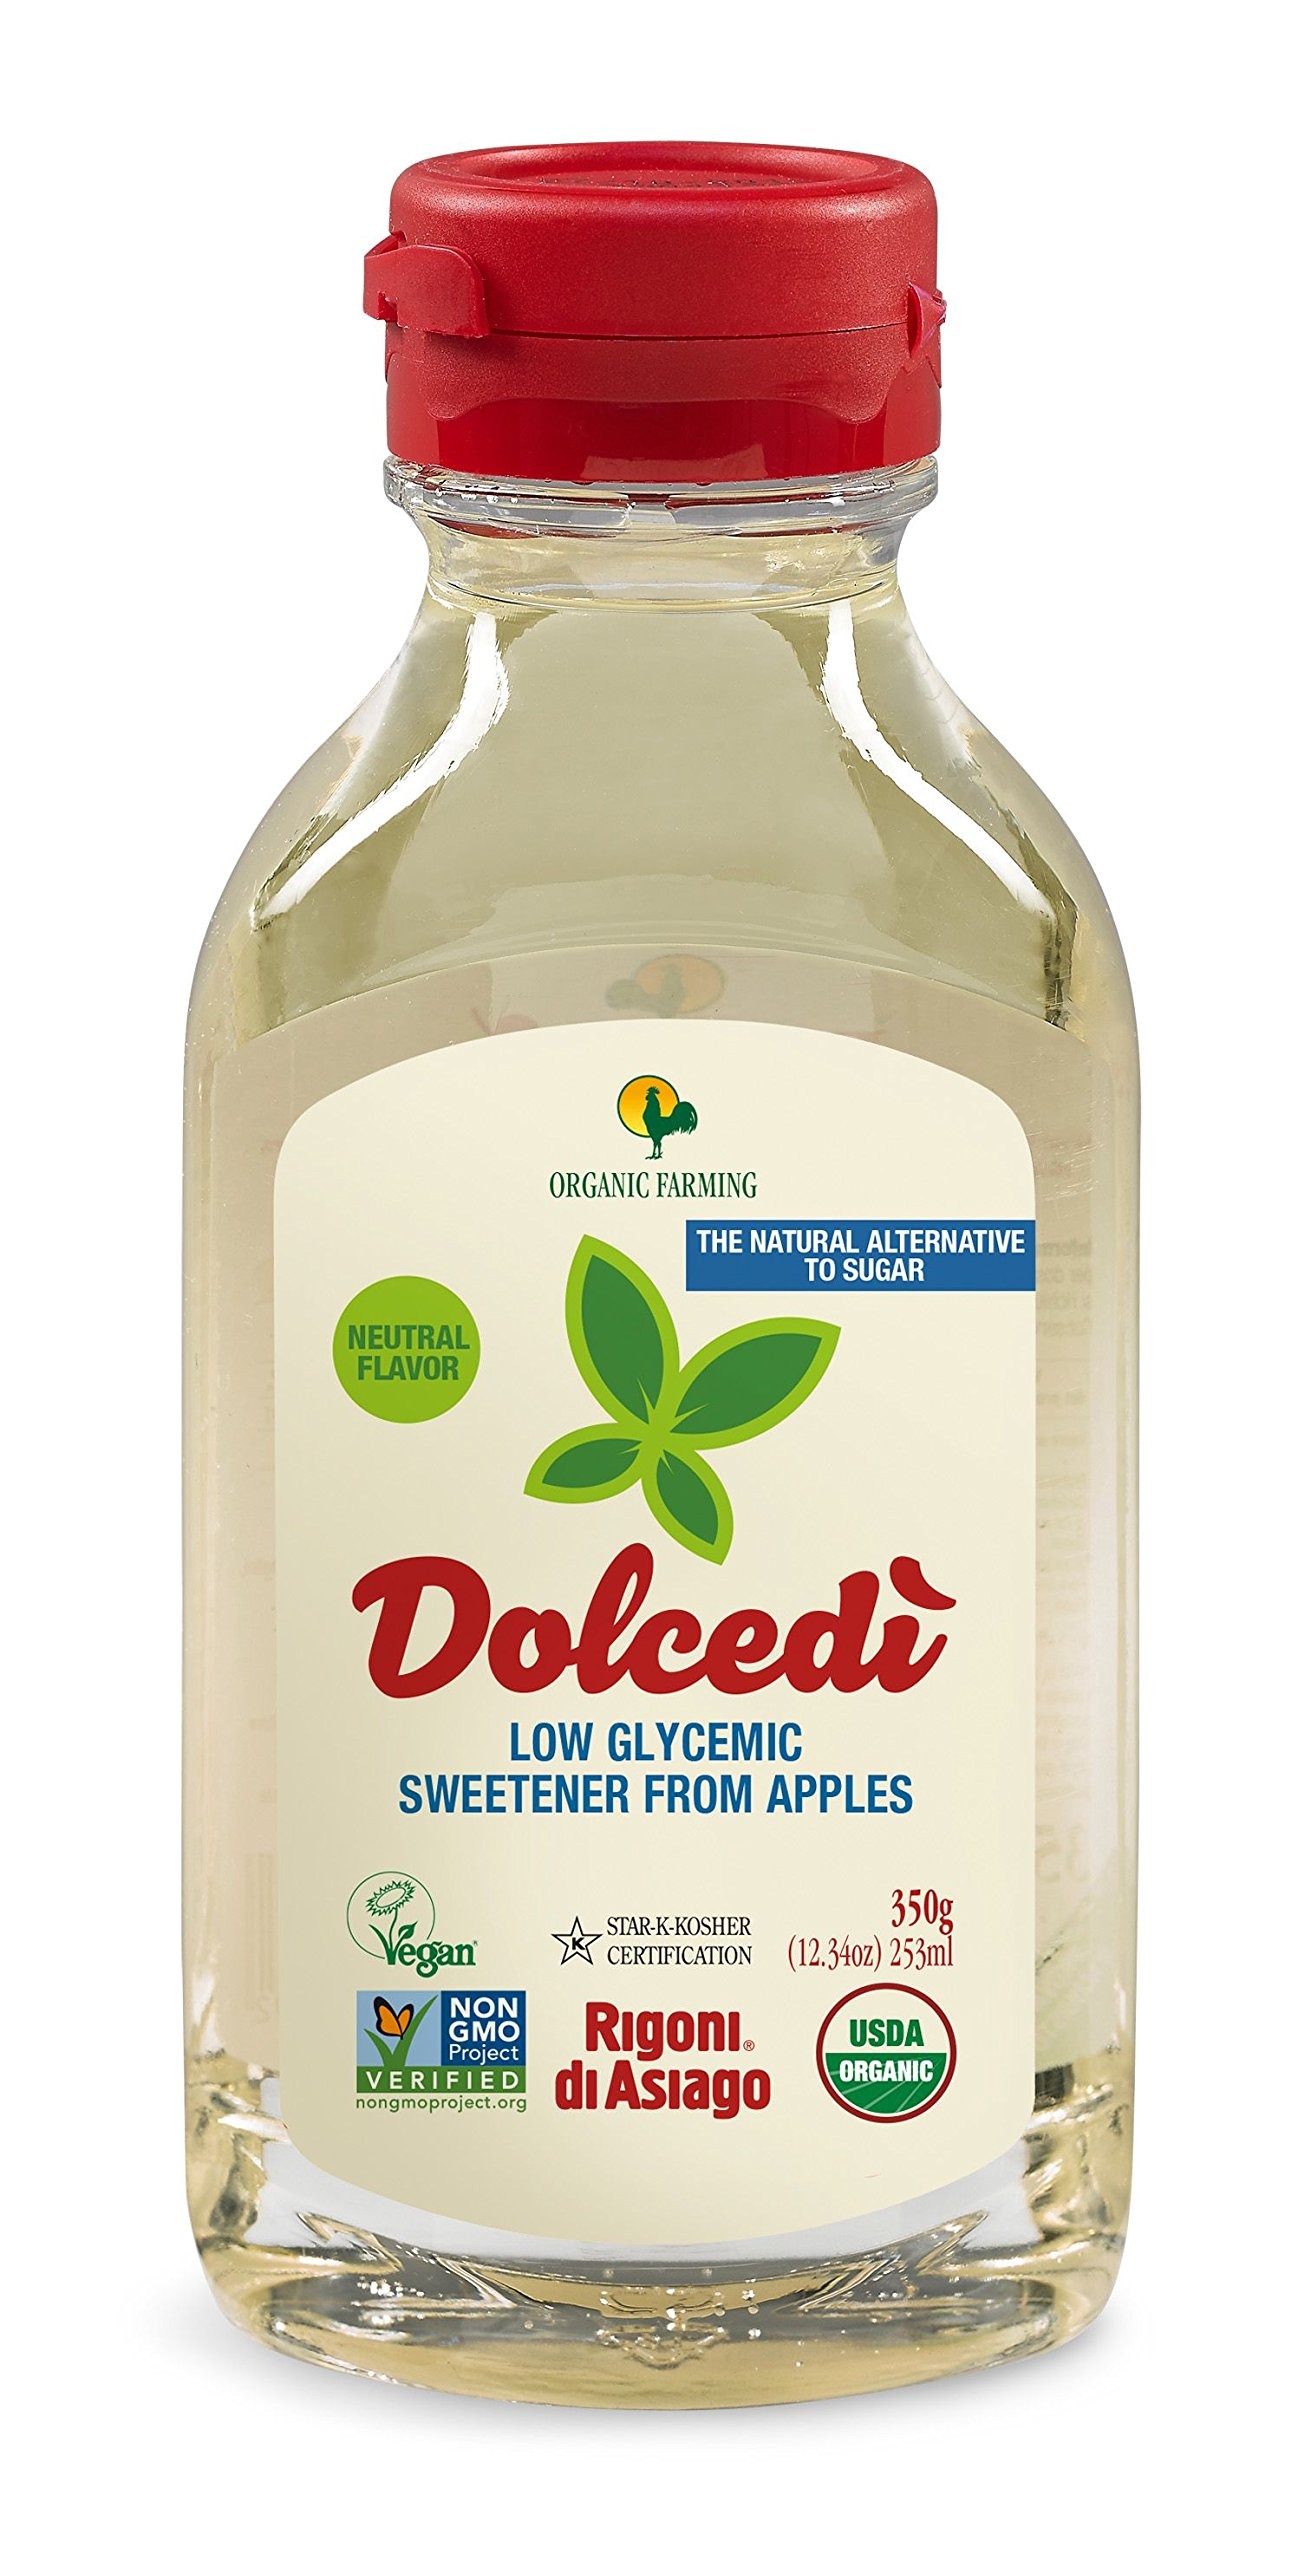
Item Name: Rigoni di Asiago Dolcedi Natural Low-Glycemic Sweetener from Organic Apples - 12.34 oz
Bullet Point 1: Contains 25% Fewer Calories than Table Sugar
Bullet Point 2: USDA Organic, Star-K-Kosher, Low-Glycemic, non-GMO, Gluten-Free, Vegan
Bullet Point 3: All Natural Liquid Sweetener - Made from 100% Organic Apples
Bullet Point 4: Great Sugar Alternative and Other Sweeteners
Bullet Point 5: Try in Coffee and Tea, on Pancakes, Yogurt, Fruit Salad, or even in Baking
Product Description: Dolcedì’ is a new, all-natural liquid sweetener that’s made from 100% organic apples and is a low-glycemic* alternative to sugar and other sweeteners. Dolcedì’ can be used any way you would use traditional table sugar or honey. Its neutral flavor enhances the taste of food and drinks without altering them. Dolcedì’ is also highly soluble in both cold and hot drinks and can be enjoyed with pancakes, on yogurt, in fruit salad, and in baking. With 25% fewer calories than table sugar and higher sweetening power (you just need ½ tsp vs. 1 tsp granulated sugar) Rigoni di Asiago Dolcedì’ is made from the concentrated and filtered sugar extracted from organic apples. It is certified USDA organic, non-GMO, gluten-free, vegan, and STAR K-KOSHER.
Value: 12.34
Unit: Fl Oz

Price: 16.49